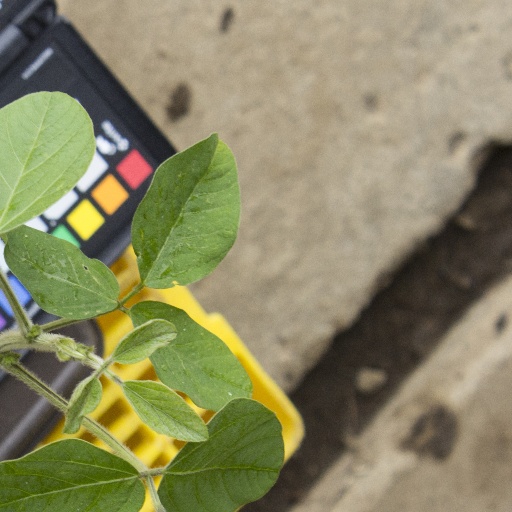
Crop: soybean